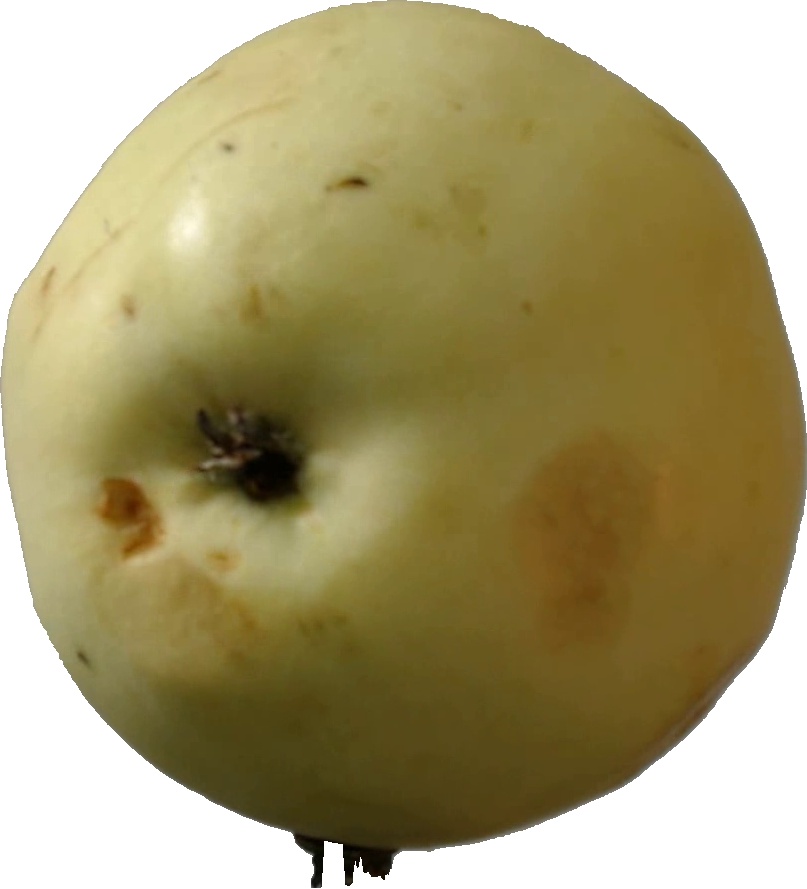
Label: apple_hit_1